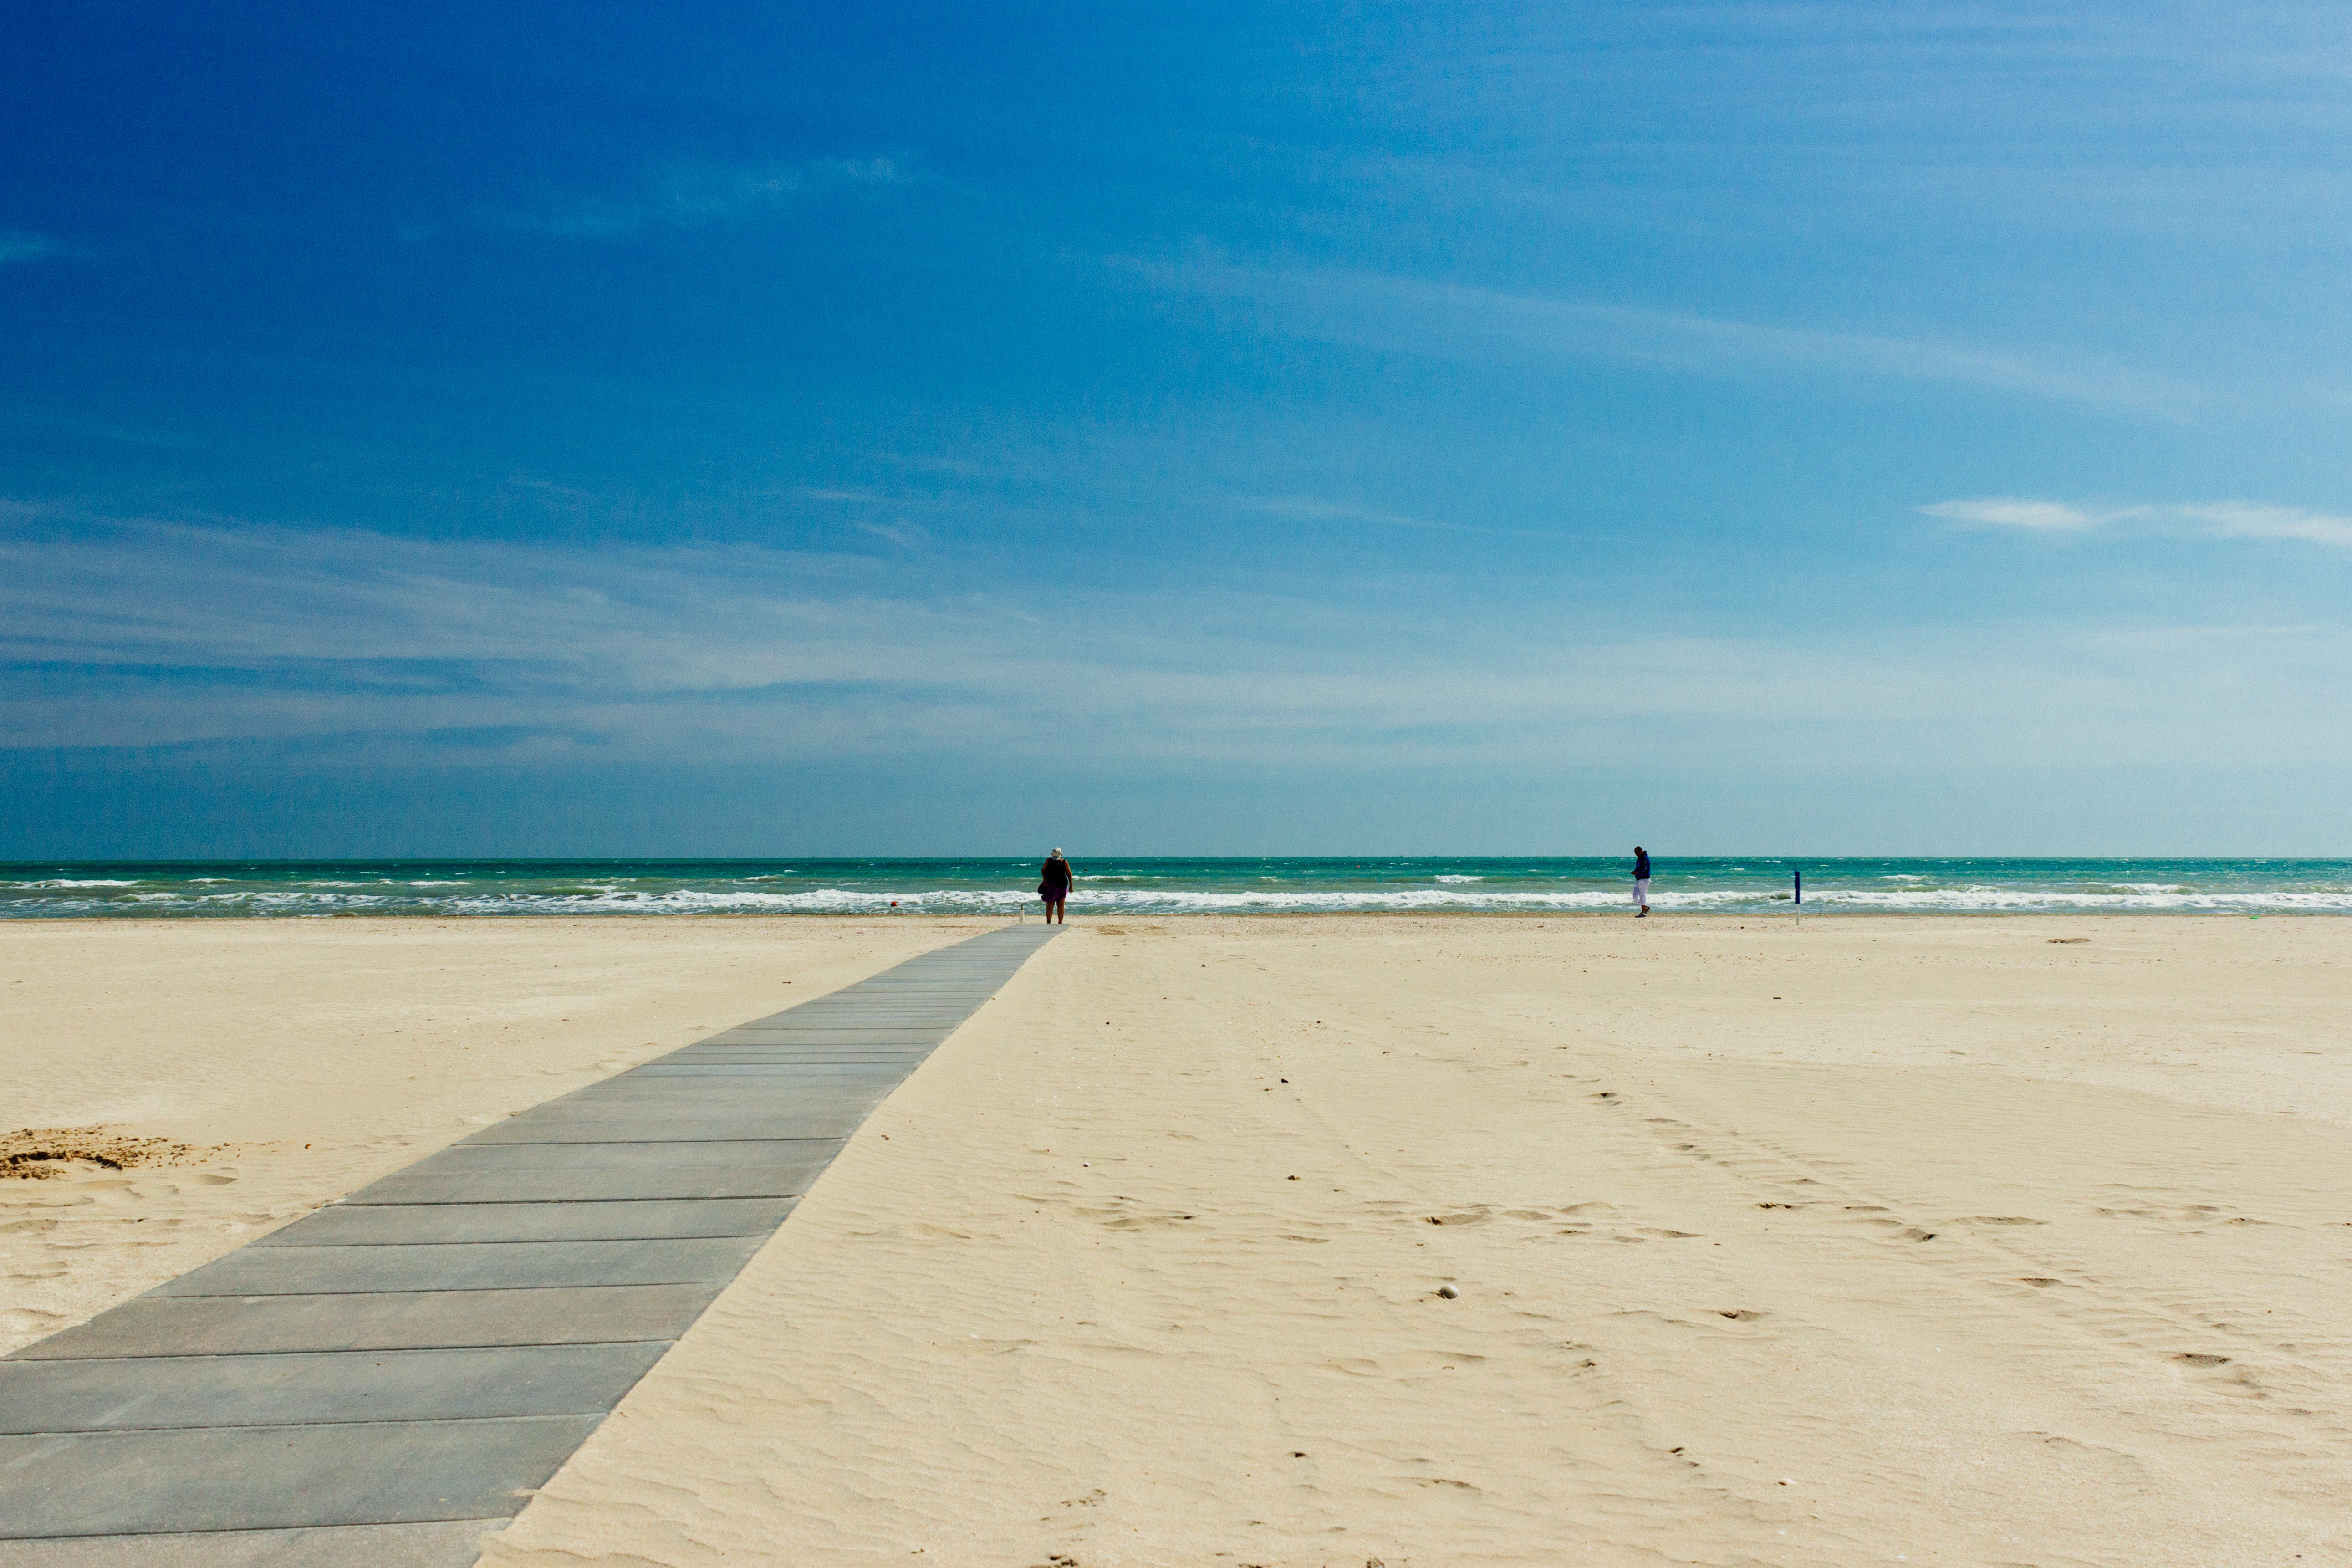
beach, sea, coast, sand, ocean, horizon, shore, wave, walkway, vacation, body of water, wind wave